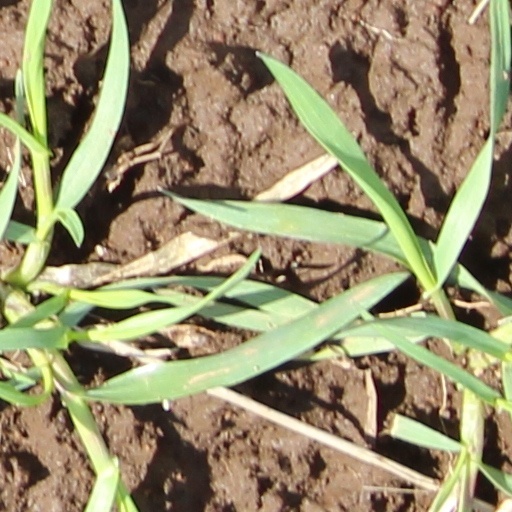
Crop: wheat